Describe the emotion expressed in this image:  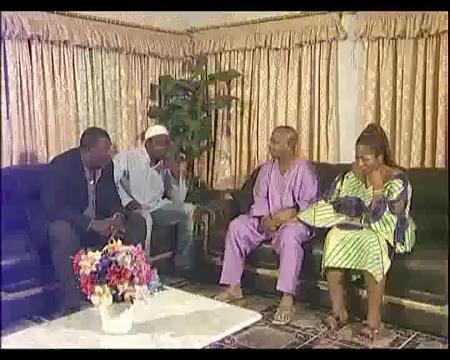
This person displays Pain, valence and arousal with low intensity.